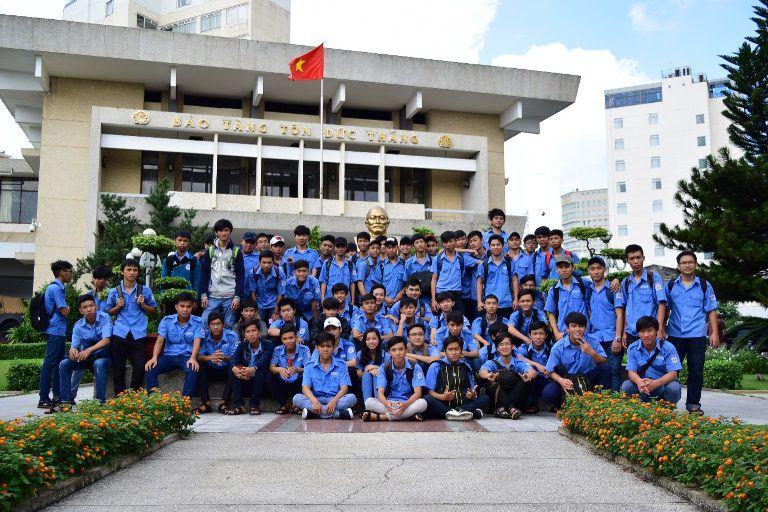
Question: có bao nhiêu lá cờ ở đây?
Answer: có một lá cờ ở đây